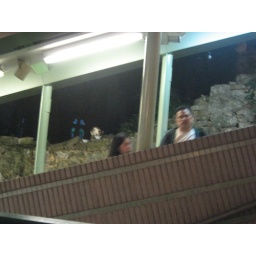
People going by on the escalator, stray cat on the wall behind.